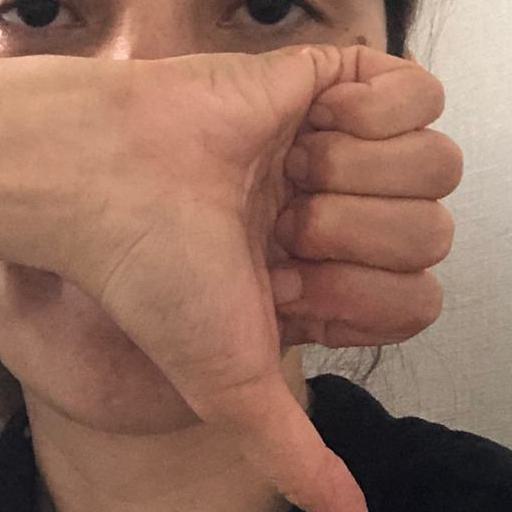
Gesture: dislike